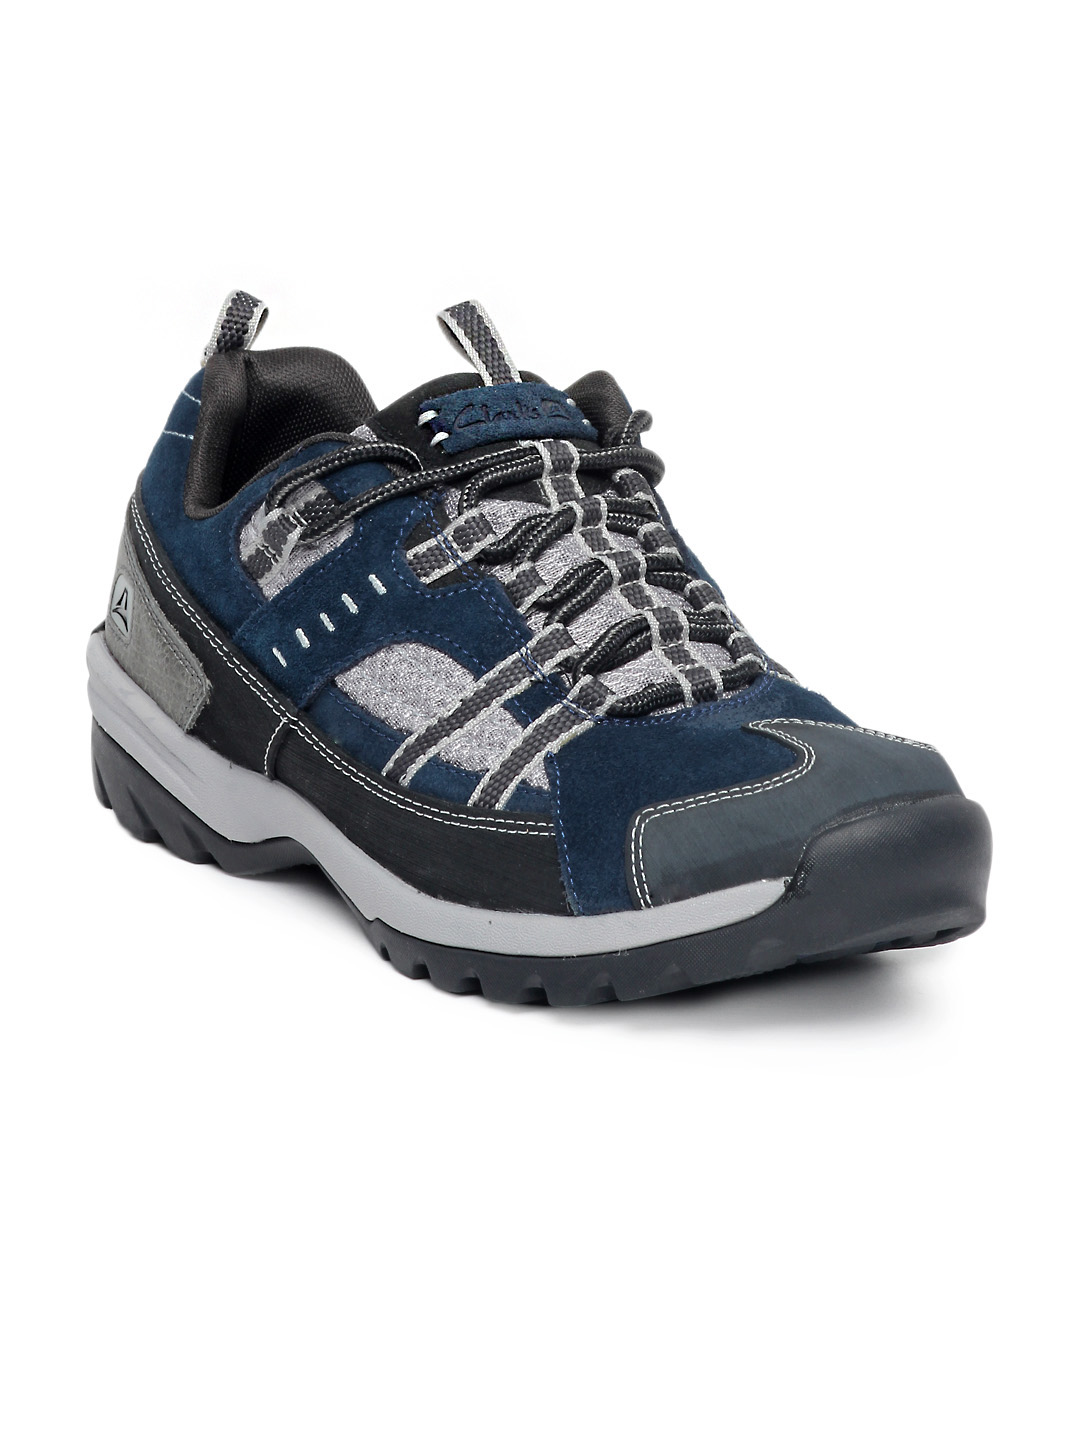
Clarks Men Navy Blue Casual Shoes
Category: Footwear / Shoes / Casual Shoes
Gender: Men
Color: Navy Blue
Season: Spring 2012
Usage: Casual